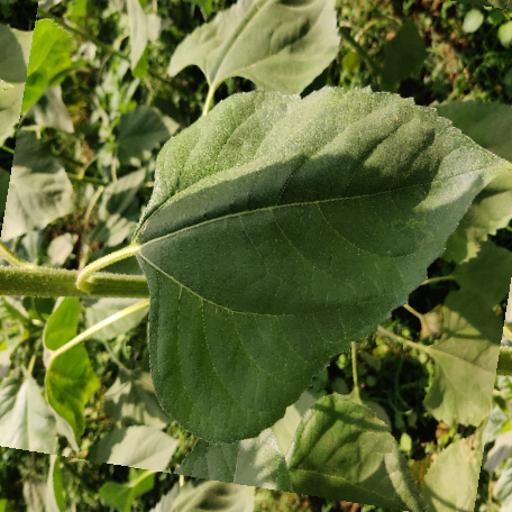
Label: Fresh_leaf